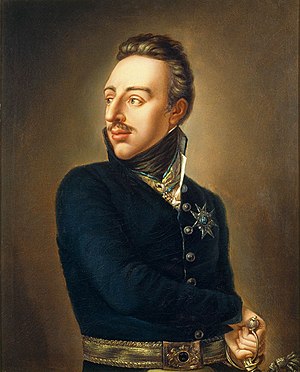
Gustav 4. Adolf af Sverige
Portræt af Gustav 4. Adolf fra 1809 af Per Kraftt den yngre
Gustav 4. Adolf var konge af Sverige 1792-1809.